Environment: real
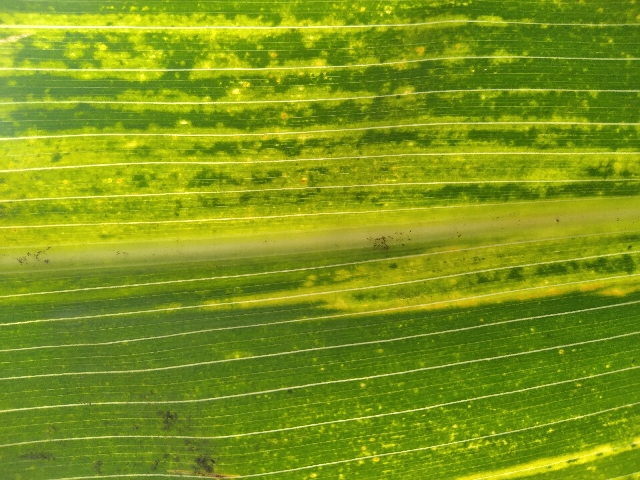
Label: lethal_necrosis